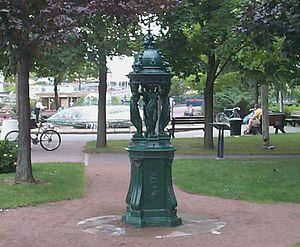
Fontaine Wallace située dans le Parc des Îles (jardin de la France) à Montréal
Cet article recense les différents lieux où sont implantées des fontaines Wallace.